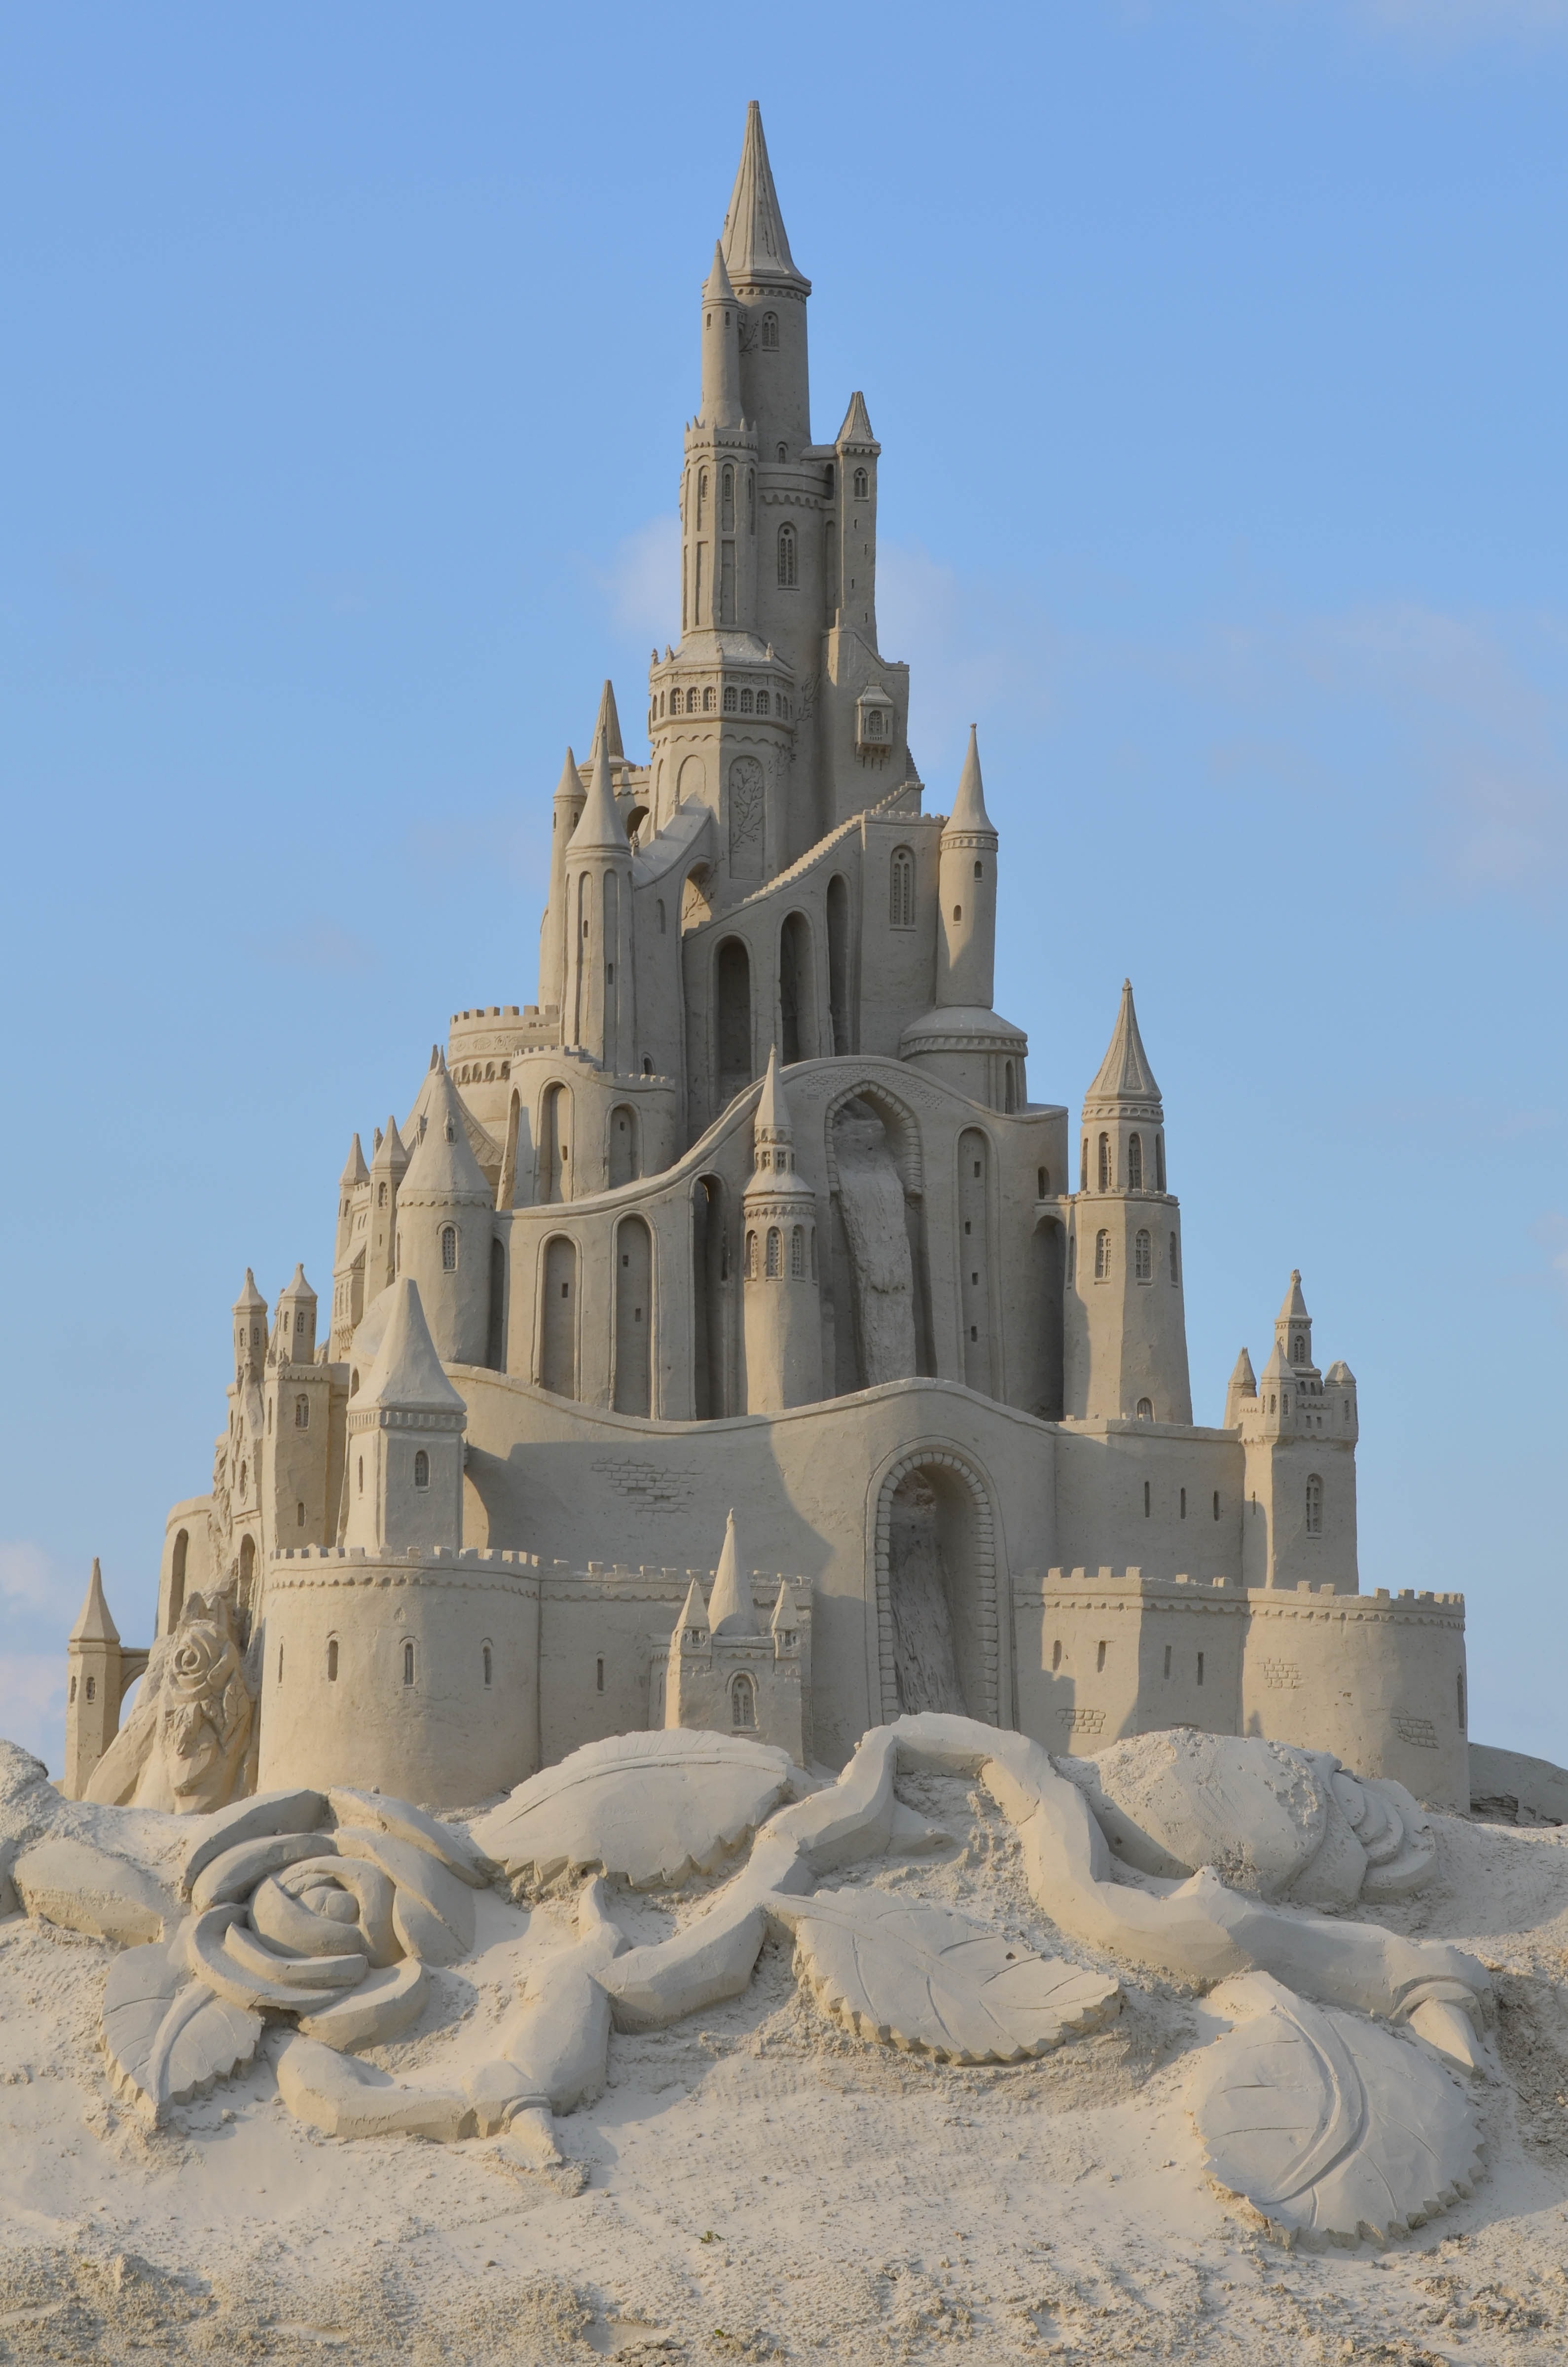
sand, building, castle, cathedral, sand castle, place of worship, temple, sand sculpture, historic site, ancient history, tales from sand, structures of sand, fairytales sand sculpture